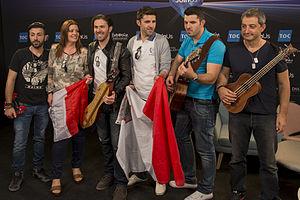
Firelight est un groupe de musique maltais. Ils représenteront Malte au Concours Eurovision de la chanson 2014, à Copenhague, au Danemark, à la suite de leur victoire à la présélection maltaise.